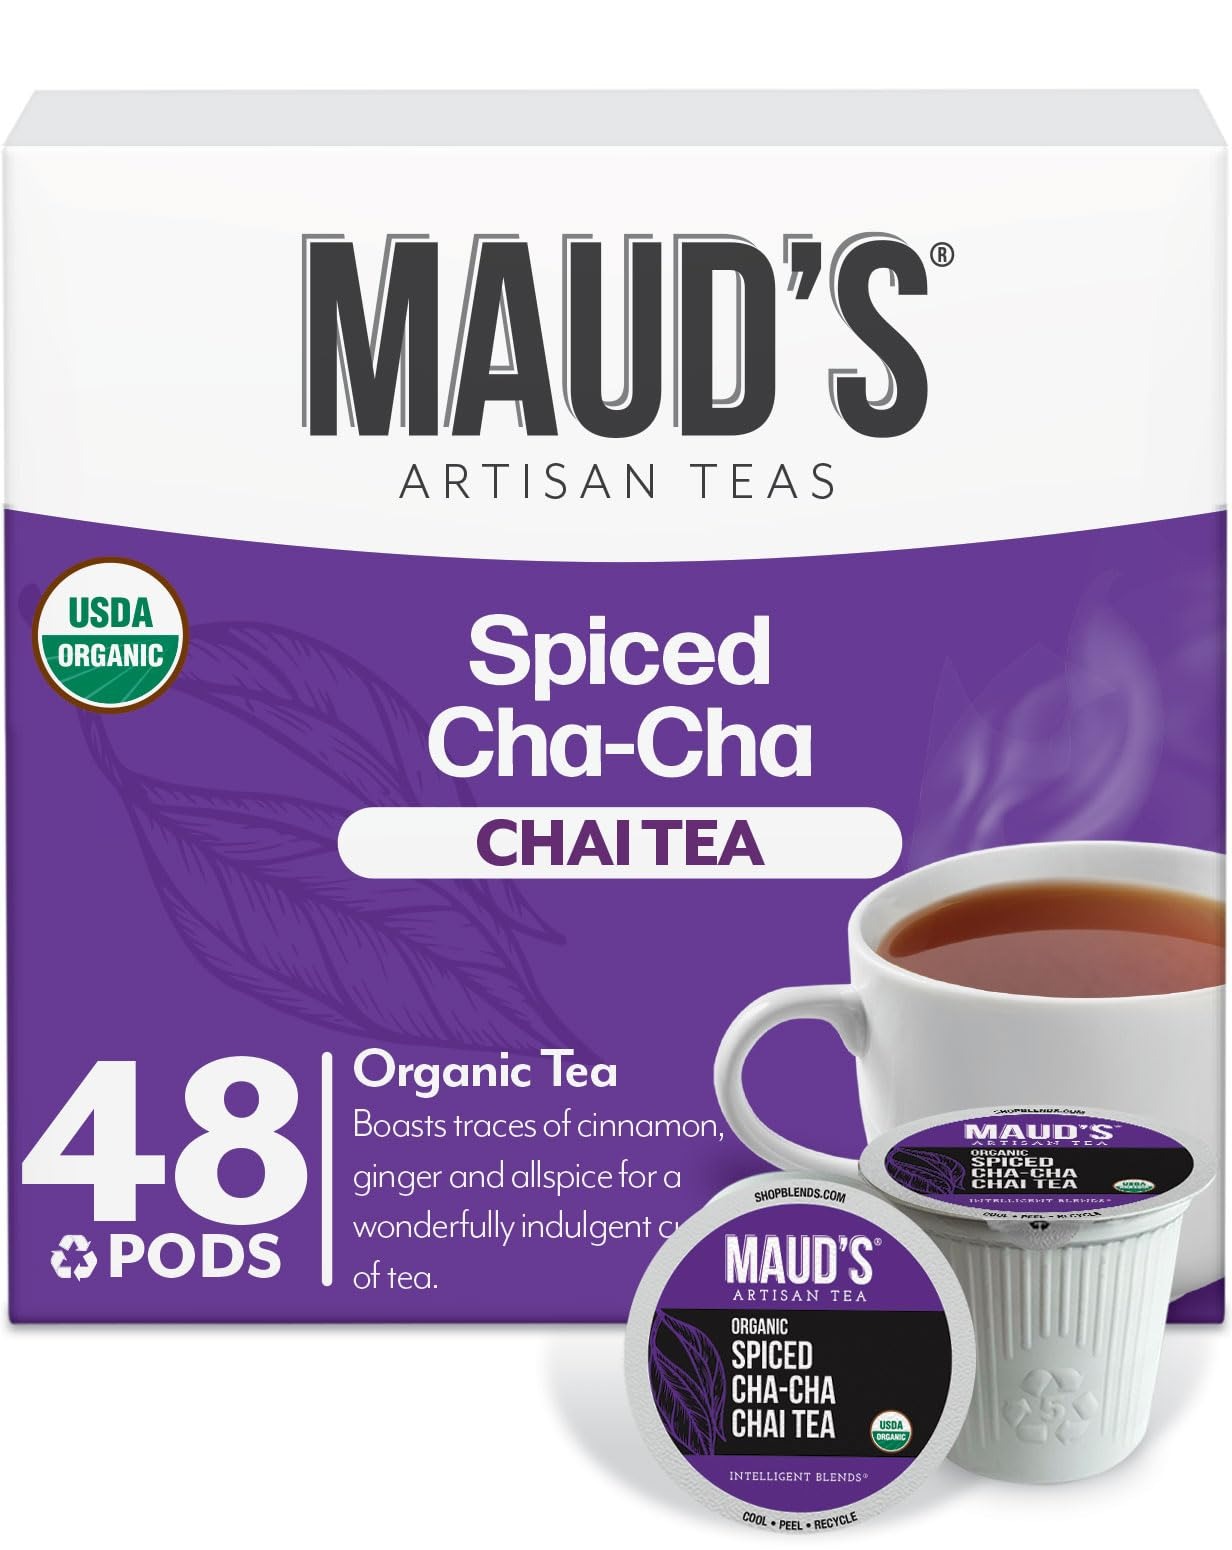
Item Name: Maud's Organic Chai Tea Pods, 48 ct, Recyclable Single Serve Tea Pods – 100% Gourmet Blended Tea Leaves, Compatible with Keurig K Cups Maker
Bullet Point 1: [Spiced Chai Tea]: Maud’s “Spiced Cha-Cha Chai” Tea combines the earthy depth of organic black tea with the warm, aromatic blend of cinnamon, allspice, and a hint of ginger. This bold tea delivers a satisfying experience with every sip. Perfect for energizing your mornings or enjoying a cozy, spiced afternoon break.
Bullet Point 2: [Everyday Value]: Delivering premium, sustainably sourced and organic tea directly to your home. Cutting out the middlemen to provide cafe quality at affordable prices.
Bullet Point 3: [Quality in Every Cup]: Our spiced chai tea ensures consistent, high-quality brews thanks to our use of ethically-sourced tea leaves. You'll savor the great taste, enticing aroma, and an absence of bitterness in every cup.
Bullet Point 4: [Effortless Convenience]: Maud’s tea pods are designed to be compatible with nearly all single-serve tea makers, ensuring convenient tea brewing and easy-peel lids for recycling ease.
Bullet Point 5: [Maud’s Legacy]: As a small, family-owned business, we treat our customers like family. If you're ever unsatisfied with our organic tea pods, we promise to make it right. Committed to sustainability, we make sure that every step we take in bringing you your favorite chai tea is thoughtful, ethical, and environmentally responsible, and produce our products in a solar-powered facility.
Product Description: Maud's Spiced Chai Tea delivers a flavorful blend that boasts traces of cinnamon, pepper, ginger and allspice for a wonderfully indulgent cup of tea that can be served hot or cold, any time of day. Prepare to embark on a royally rich experience! Maud’s Coffee & Tea single serve tea pods are compatible with nearly all single serve coffee and tea makers, making these a delicious and convenient option for the busy tea drinker who wants real flavor in their morning cup. Our cups are eco-friendly and made from 100% recyclable #5 plastic, so you can enjoy each steamy mug knowing you're doing something good for yourself, and the earth! Why not delight your senses with a truly aromatic and flavorful experience? Each single serve tea pod is filled with perfectly blended 100% organic tea leaves of the highest quality, from premiere growing regions around the world. Your daily cup of tea isn't just a routine, it’s a moment to enjoy the little things in life. To ensure you get the best cup everytime, we blend our tea leaves in our own San Diego Facility, which means we can personally monitor the quality and character of each batch.
Value: 48.0
Unit: Count

Price: 14.99